Charles Howard Shinn

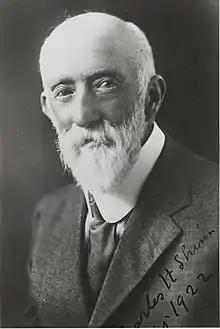
Charles Howard Shinn, horticulturalist and forest ranger

Charles Howard Shinn (1852–1924) was a horticulturalist, author, inspector of California Experiment Stations, and forest ranger in California.